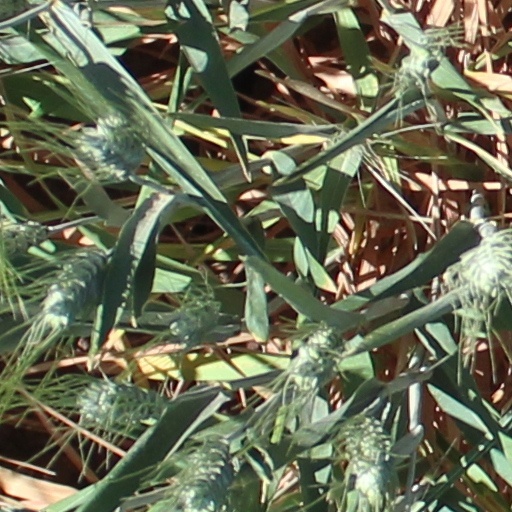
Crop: wheat